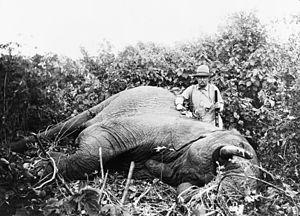
Les éléphants sont des mammifères proboscidiens de la famille des Éléphantidés. Ils correspondent aujourd'hui à trois espèces réparties en deux genres distincts. L'Éléphant de savane d'Afrique et l'Éléphant de forêt d'Afrique, autrefois regroupés sous la même espèce d'« Éléphant d'Afrique », appartiennent au genre Loxodonta, tandis que l'Éléphant d'Asie, anciennement appelé « éléphant indien », appartient au genre Elephas. Ils se différencient par certaines caractéristiques anatomiques, les éléphants d'Asie étant en général plus petits avec des oreilles plus petites, ou encore une différence du bout de la trompe. Ces espèces survivantes font localement l'objet de programmes ou de projets de réintroduction et de protection.
Theodore Roosevelt, Jr. dit Teddy Roosevelt /ˈɹoʊ̯.zə.vɛlt/, né le 27 octobre 1858 à New York et mort le 6 janvier 1919 à Oyster Bay, est un homme d'État américain, vingt-sixième président des États-Unis en poste de 1901 à 1909. Il est également historien, naturaliste, explorateur, écrivain et soldat.
Le mot safari désigne habituellement une excursion touristique à caractère sportif ou culturel.